Battle of Champaubert

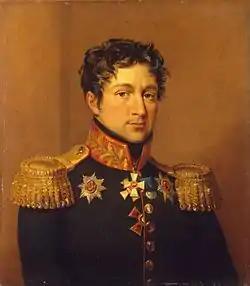
Zakhar Olsufiev

Olsufiev's pickets were overrun by 10:00 am and although badly outnumbered, the Russian decided to fight rather than retreat. His decision was based partly on the mistaken hope that he would get reinforcements from Blücher in time to prevent a disaster. The correct decision would have been to retreat east to Étoges, but the Russian general had been criticized for the loss of the château during the Battle of Brienne on 29 January. He was also blamed for mishandling his troops at La Rothière and Sacken wanted him hauled before a court-martial. In the circumstances, Olsufiev chose to battle it out in order to clear his name. He did, however, send messengers to the Prussian army commander telling his superior what was occurring. In the event, Blücher brushed aside Olsufiev's couriers, insisting that Napoleon was not on the scene and that the attackers were no more than 2,000 French partisans.